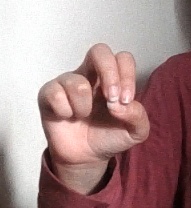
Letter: gaaf